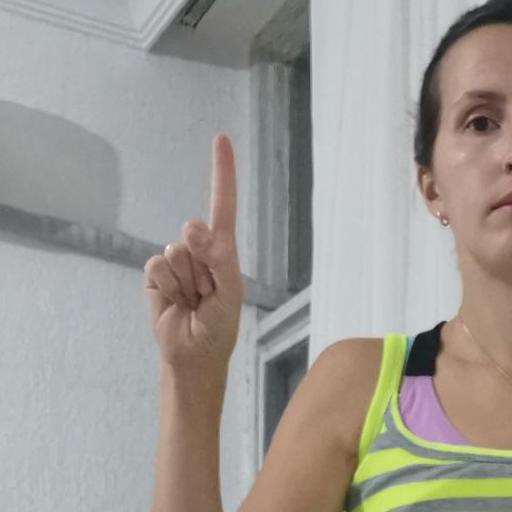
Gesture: one